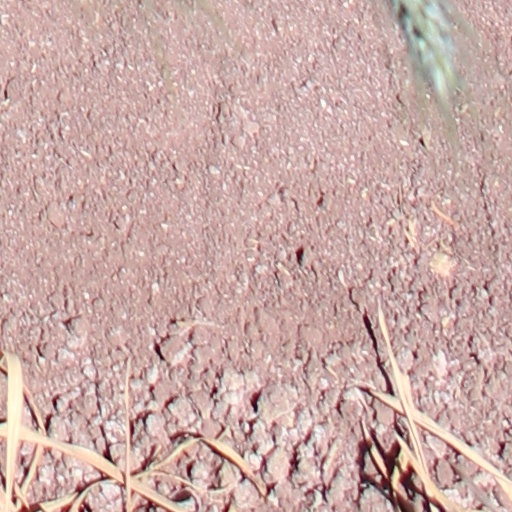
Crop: wheat